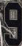
Number: 9